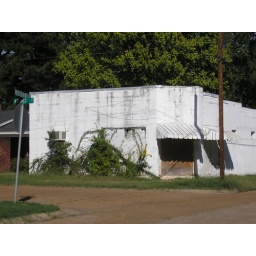
old store. phone in. delivered by bike. @ Pecan &amp;amp; Adams. The delivery boy was usually cute.....